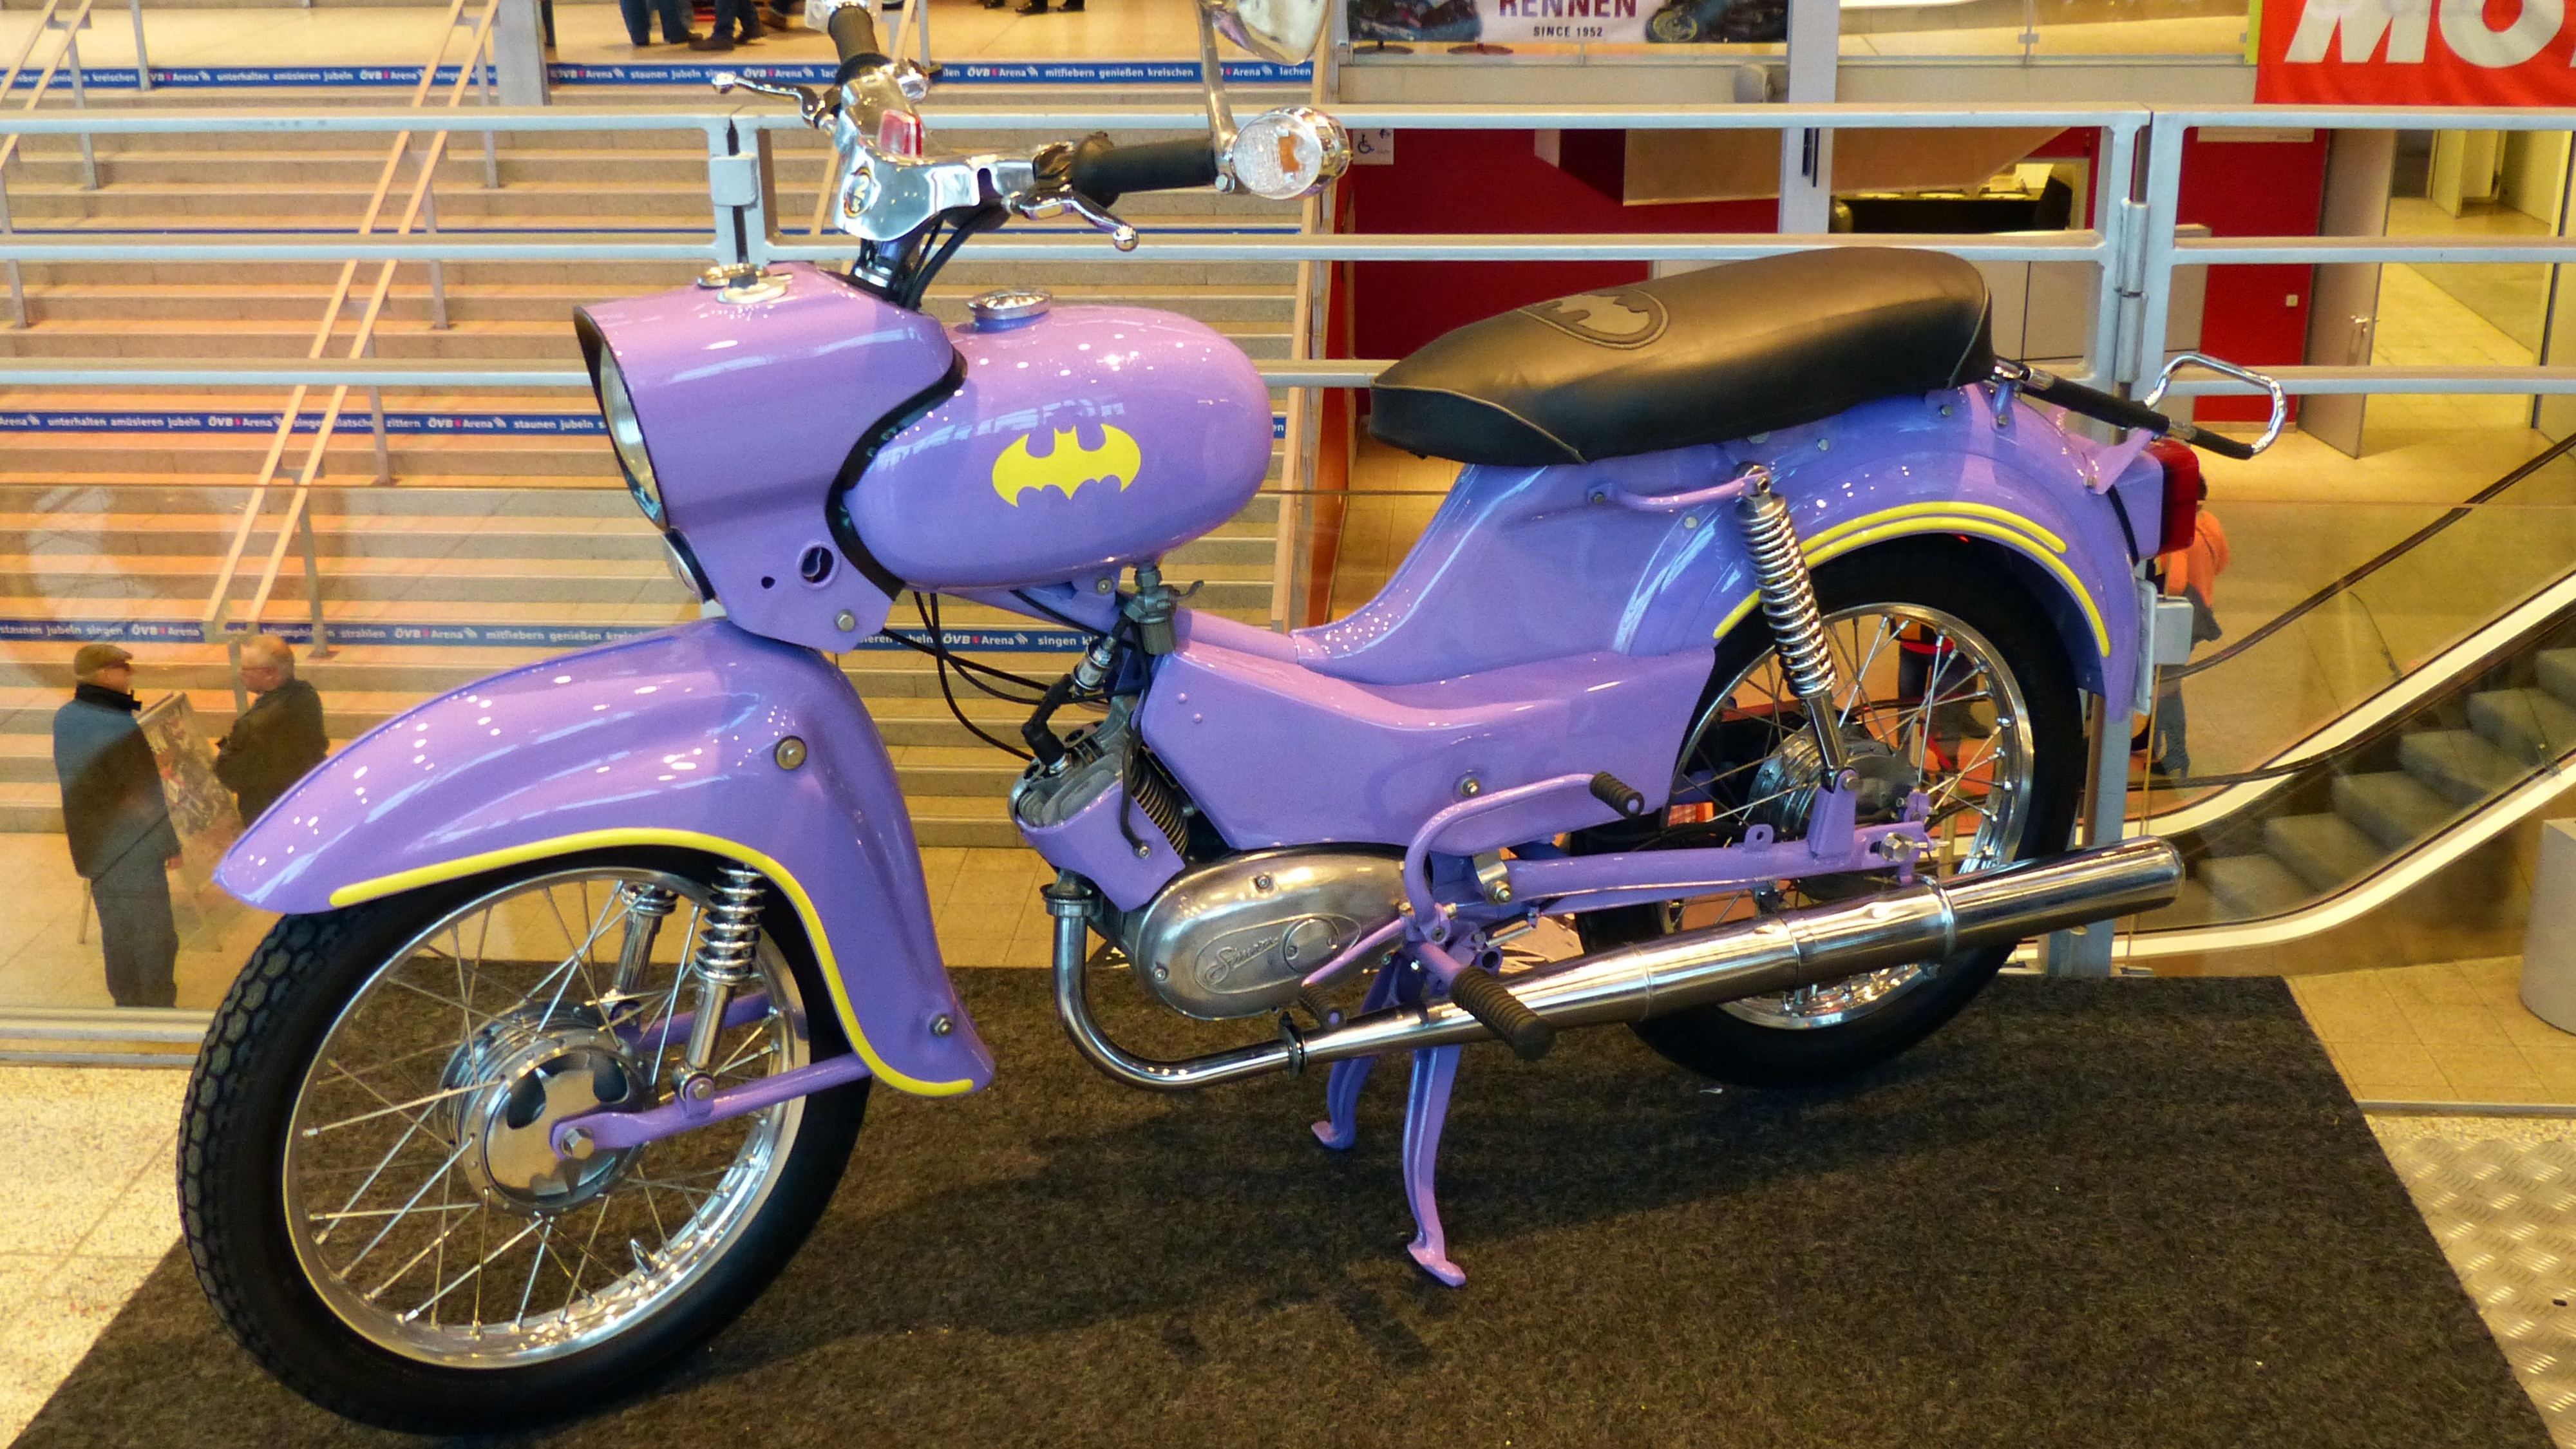
car, vehicle, motorcycle, motor vehicle, vintage car, batman, oldtimer, exhibition, fair, antique car, motorcycling, old motorcycle, land vehicle, automobile make, automotive design